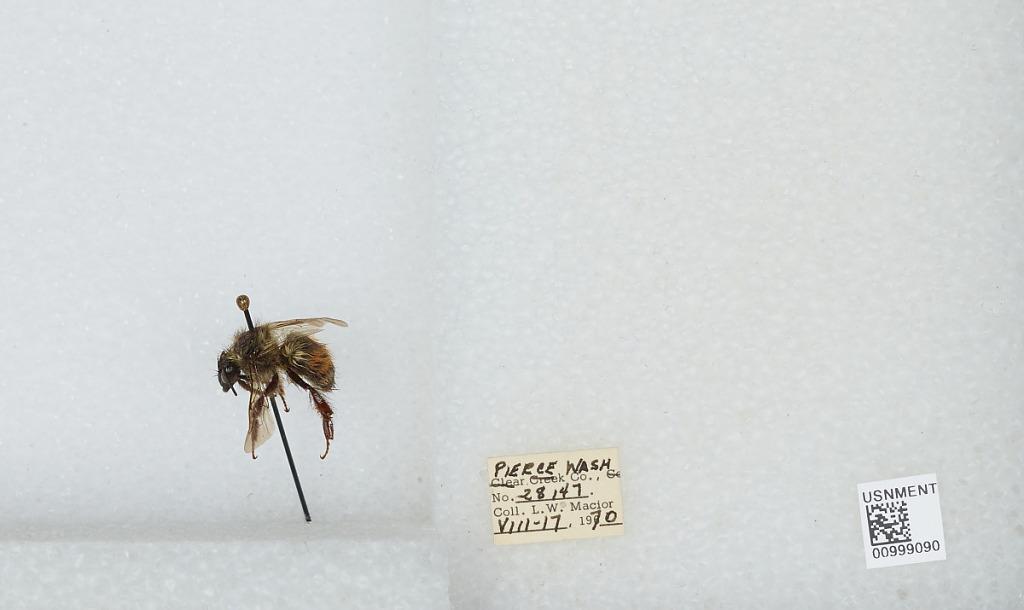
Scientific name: Bombus (Pyrobombus) melanopygus Nylander
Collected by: L. Macior
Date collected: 1970-8-17
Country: United States
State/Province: Washington